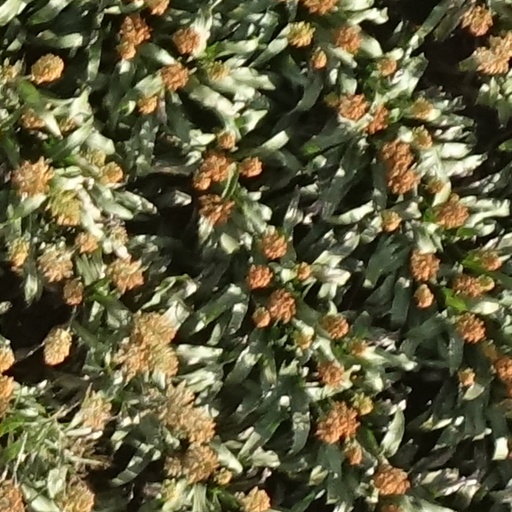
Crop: sorghum